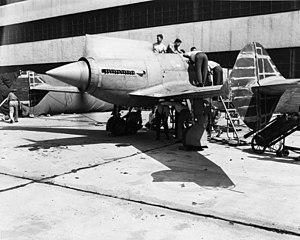
Le Curtiss-Wright XP-55 Ascender était un prototype de chasseur américain des années 1940 produit par la Curtiss-Wright Corporation.